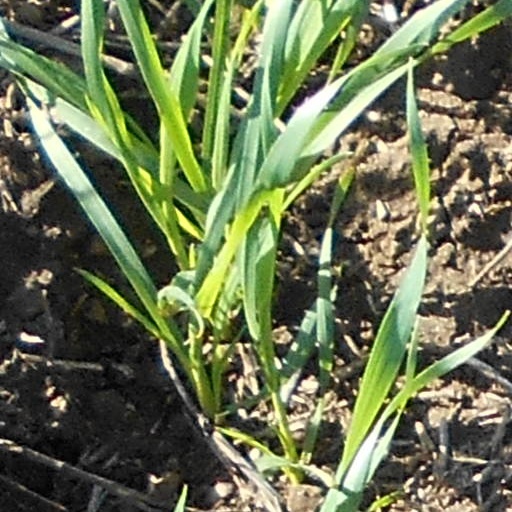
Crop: wheat